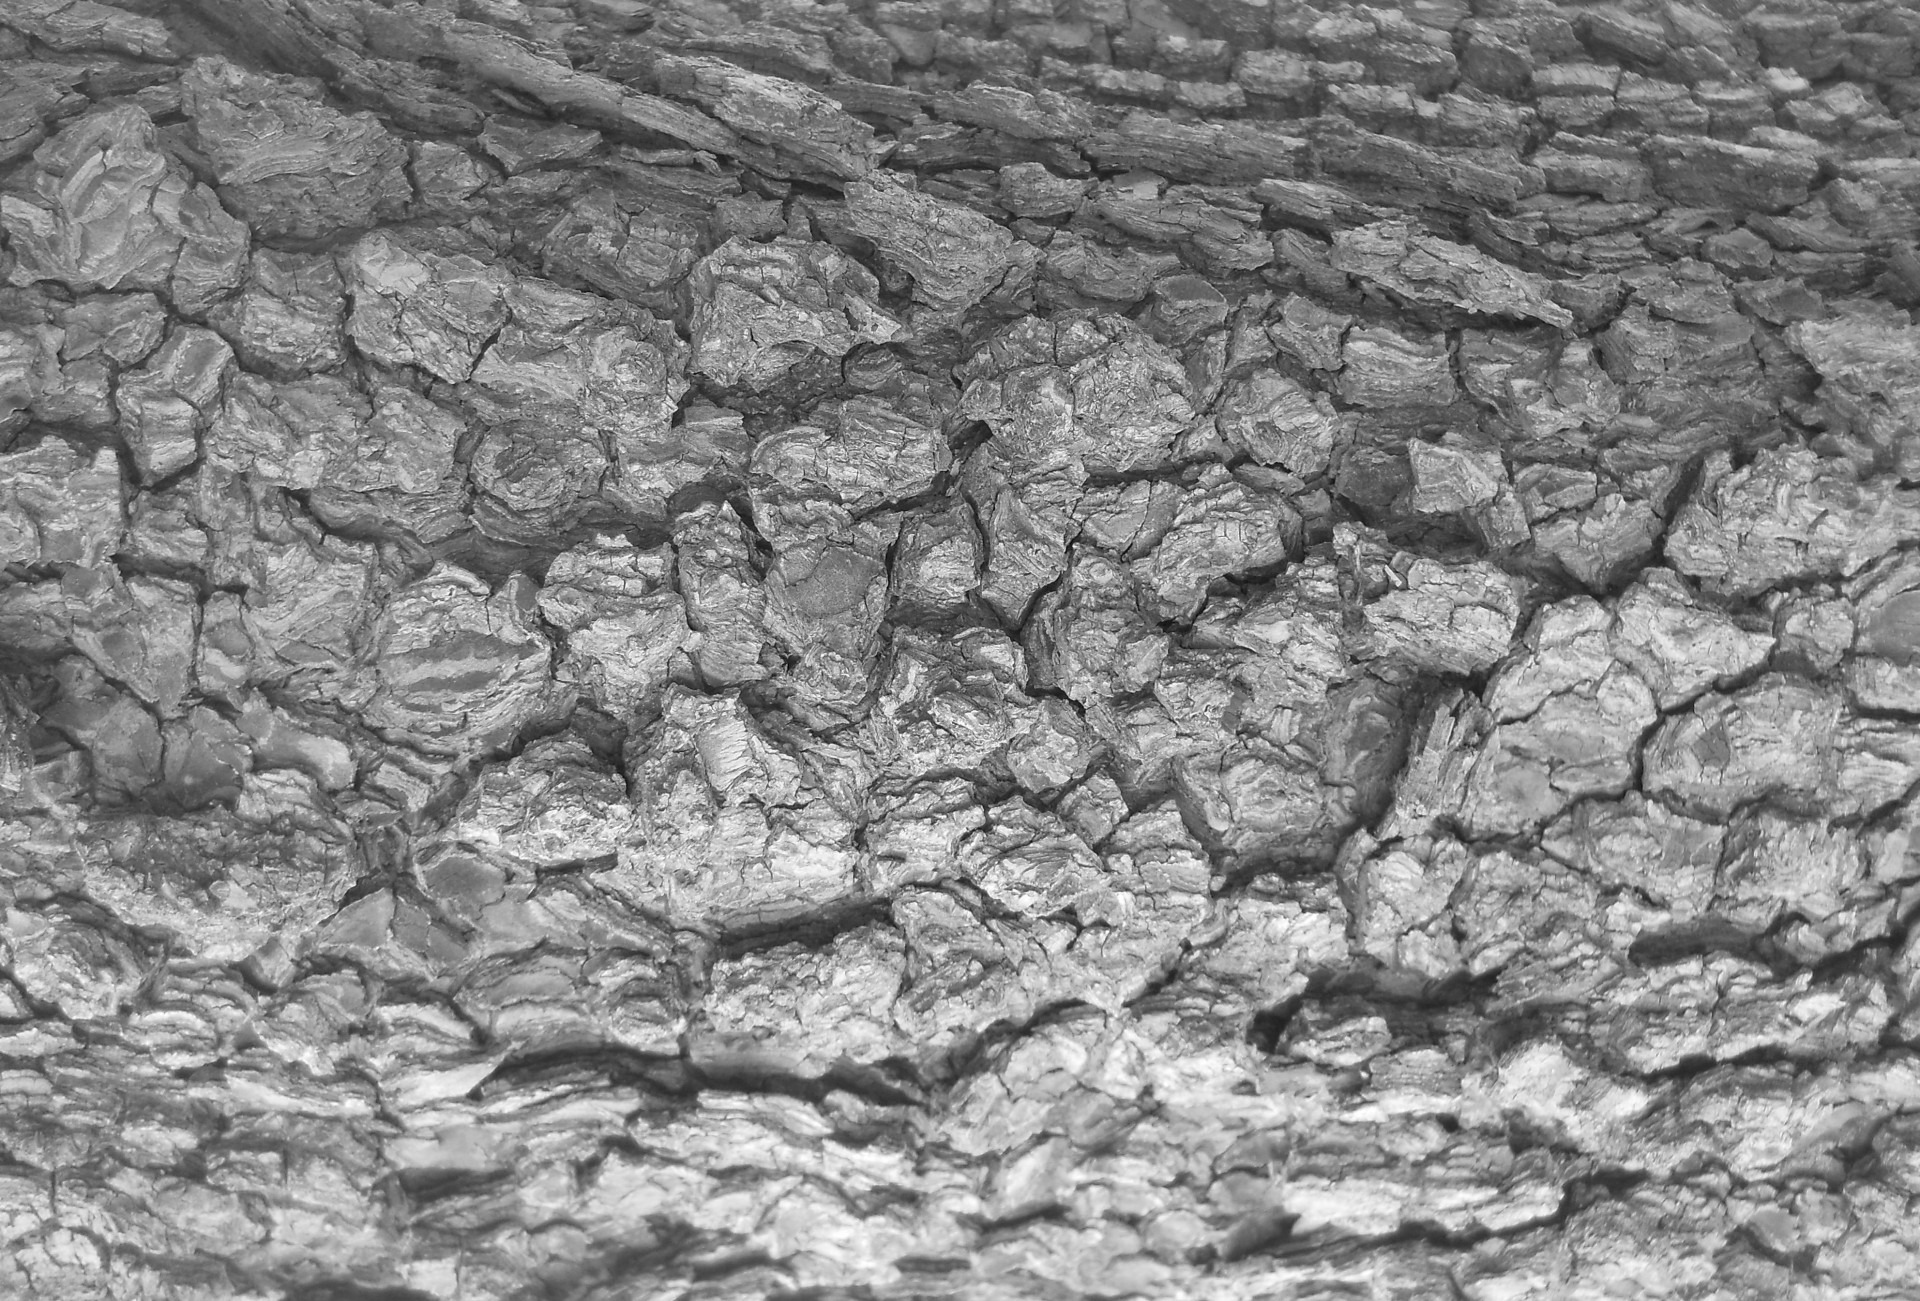
tree, rock, black and white, wood, texture, trunk, wall, asphalt, bark, soil, stone wall, monochrome, material, black white, rubble, geology, tree bark, flooring, road surface, monochrome photography